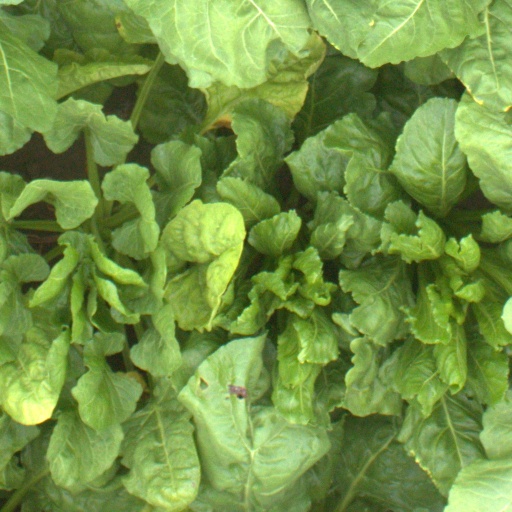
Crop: sugar beet